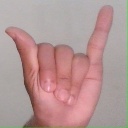
अक्षर: य